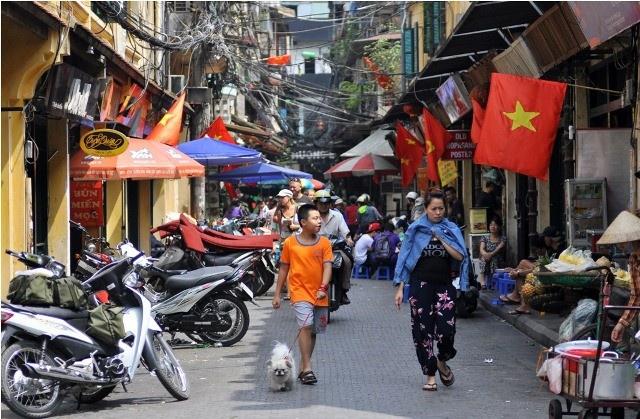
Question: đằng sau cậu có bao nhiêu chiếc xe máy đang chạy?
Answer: có một chiếc xe máy đang chạy